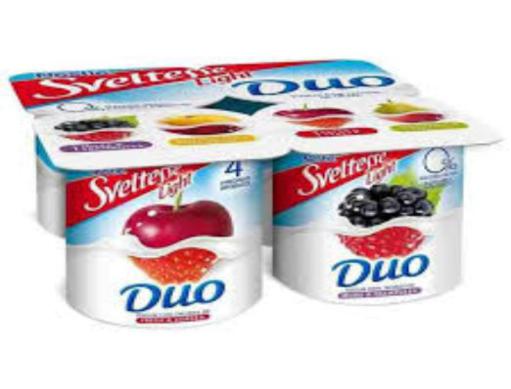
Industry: Food